Parul Yadav

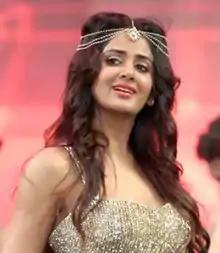
Yadav 61st Idea Filmfare Awards South

Parul Yadav is an Indian actress who primarily appears in Kannada films. She made her acting debut with the Tamil film Dreams (2002). Her performance in "Aatagara" (2015) earned her the Filmfare Award for Best Actress – Kannada. Yadav also won praises for her films, "Bachchan" (2013), "Shivajinagara" (2014), "Vaastu Prakaara" (2015) and "Killing Veerappan" (2016).